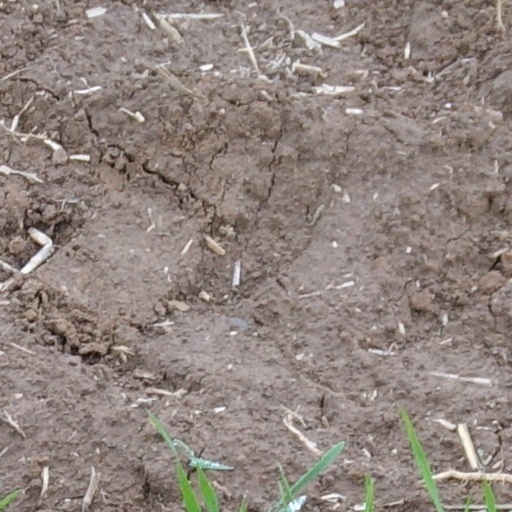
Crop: wheat